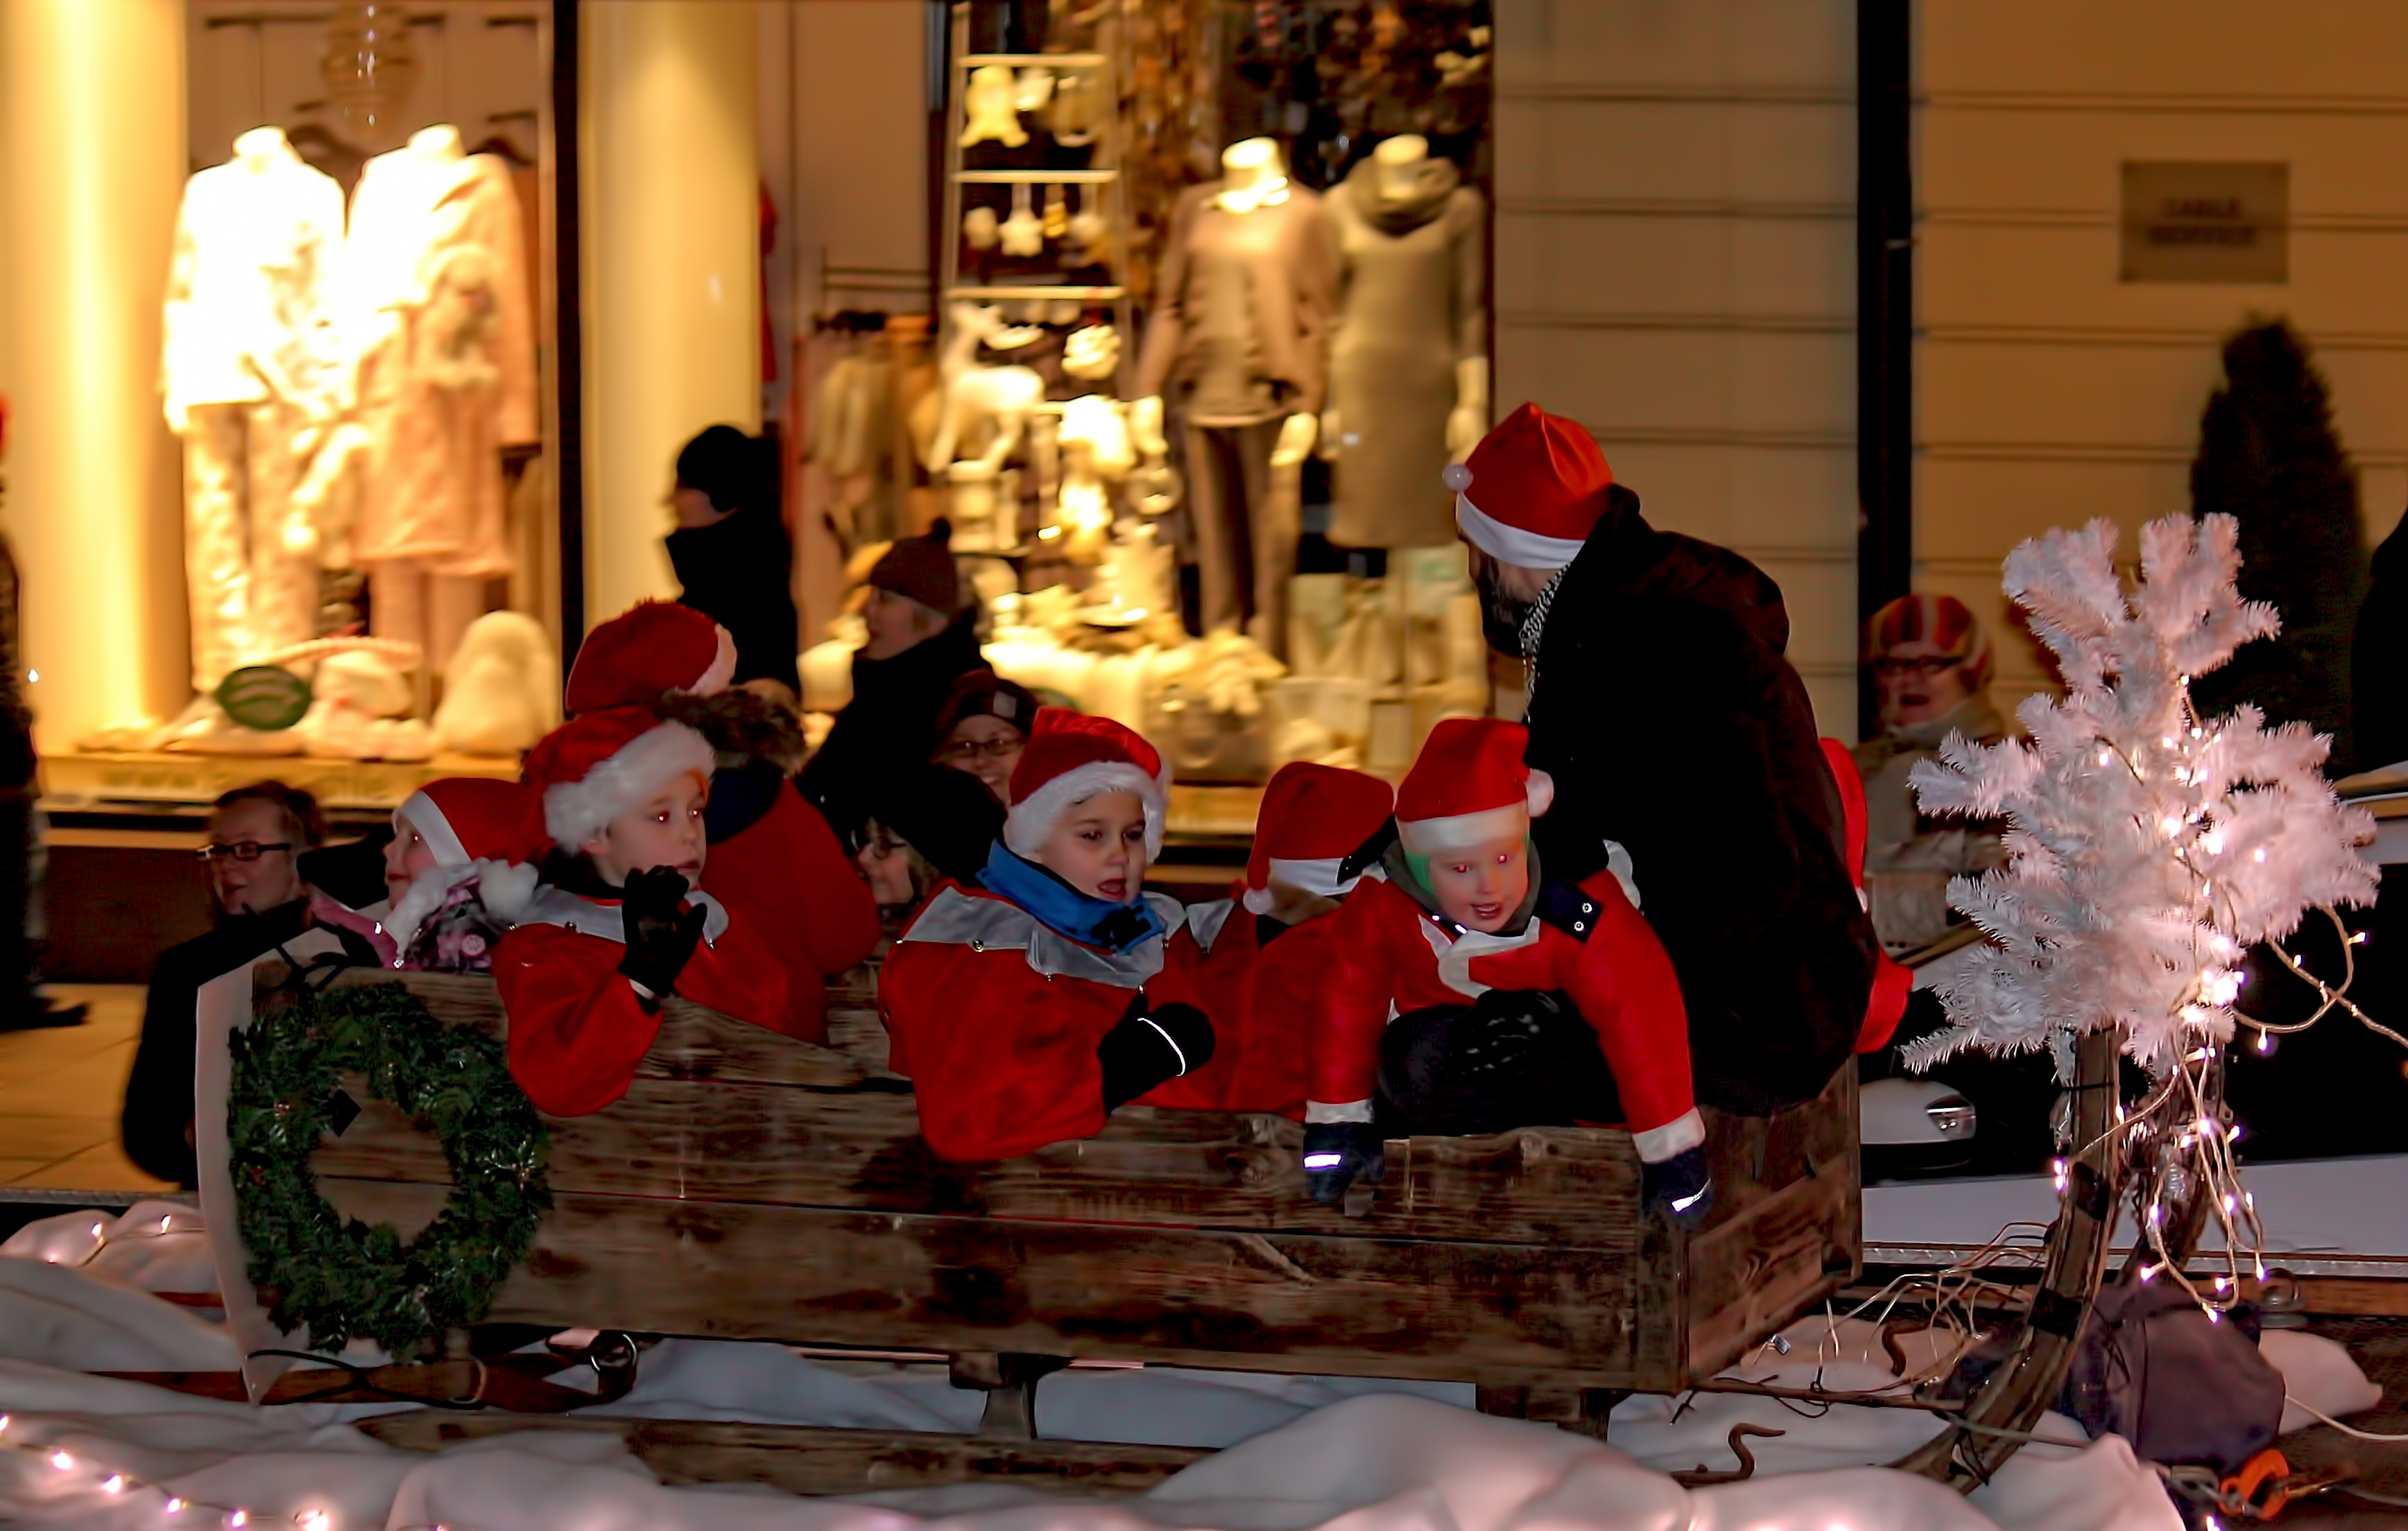
meal, christmas, christmas decoration, 2014, day, finland, helsinki, lucia, procession